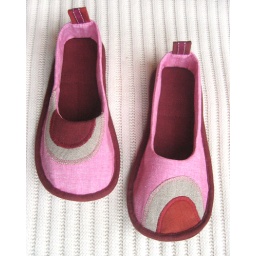
Zooey in pink - new linen shoes